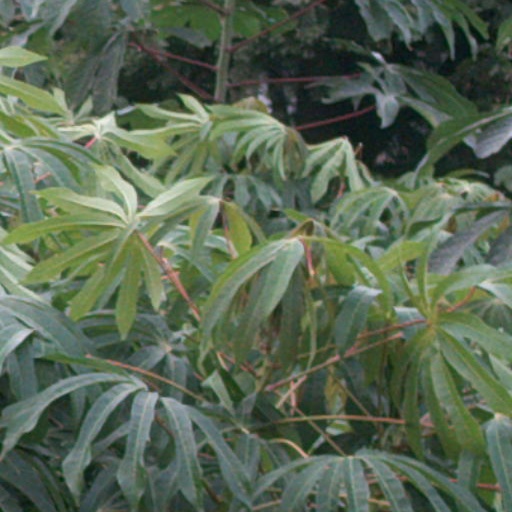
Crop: cassava